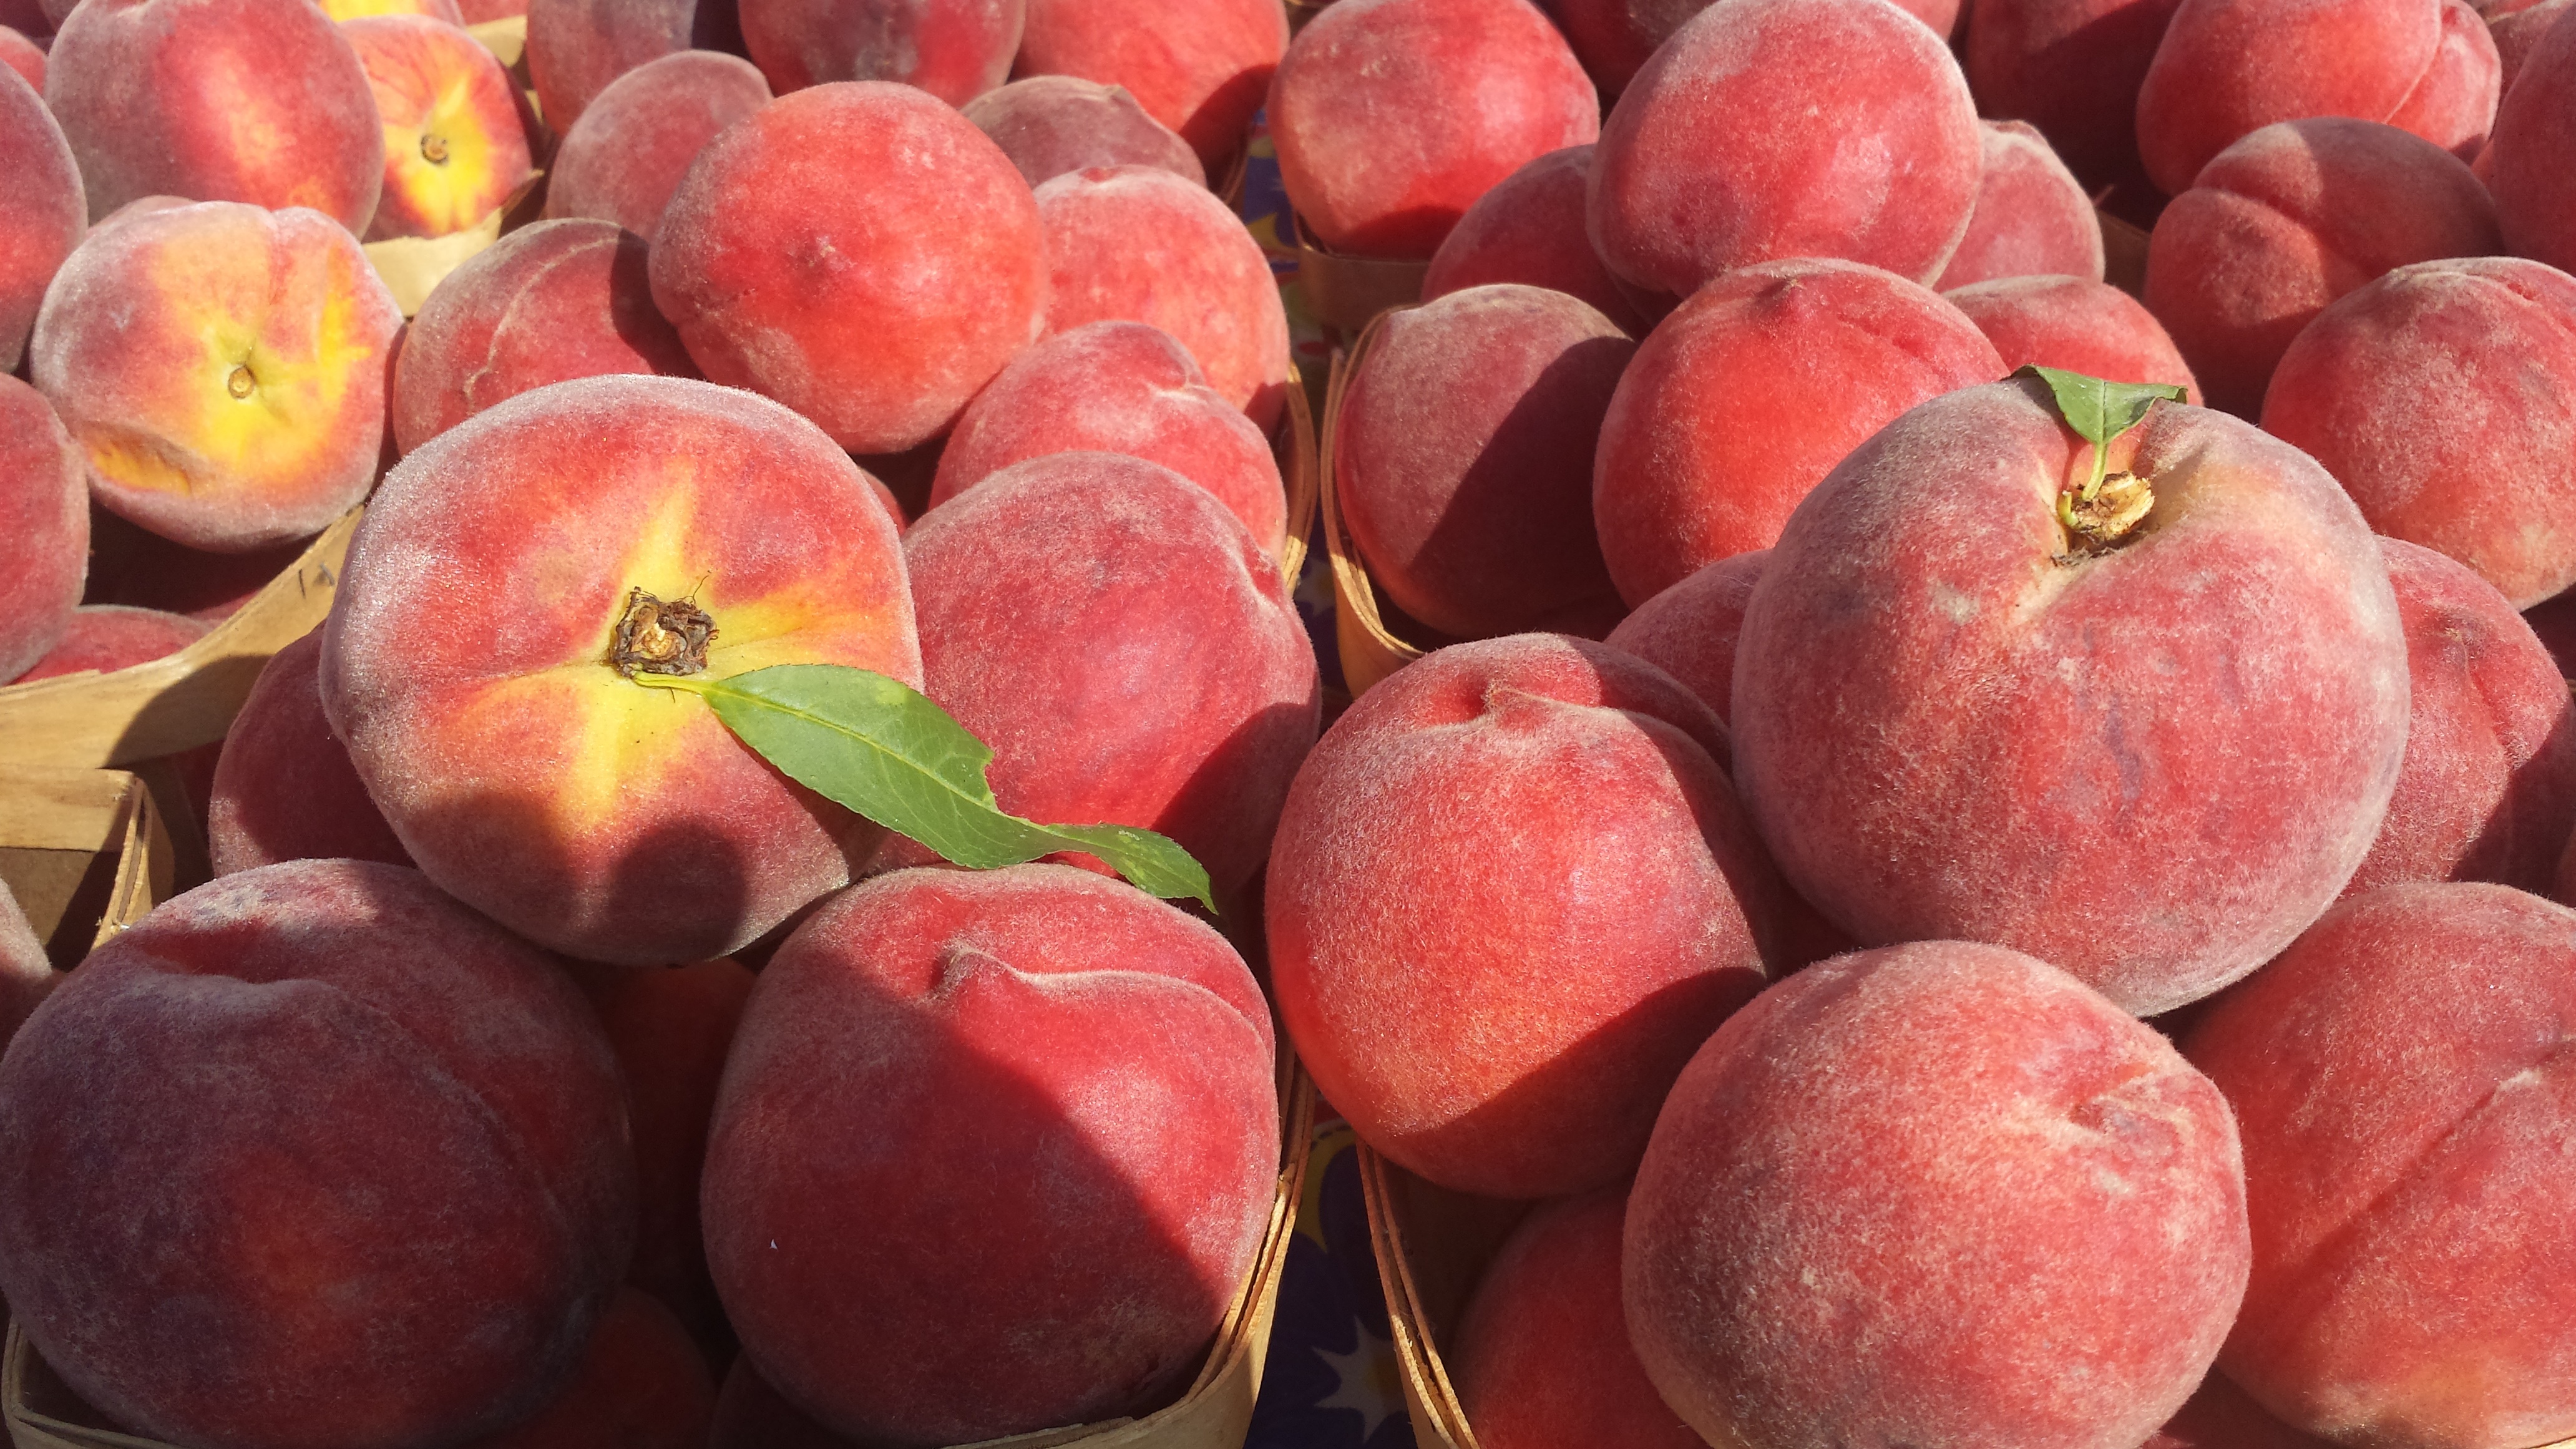
plant, fruit, orchard, summer, ripe, food, produce, juicy, healthy, peach, peaches, flowering plant, rose family, nectarine, land plant